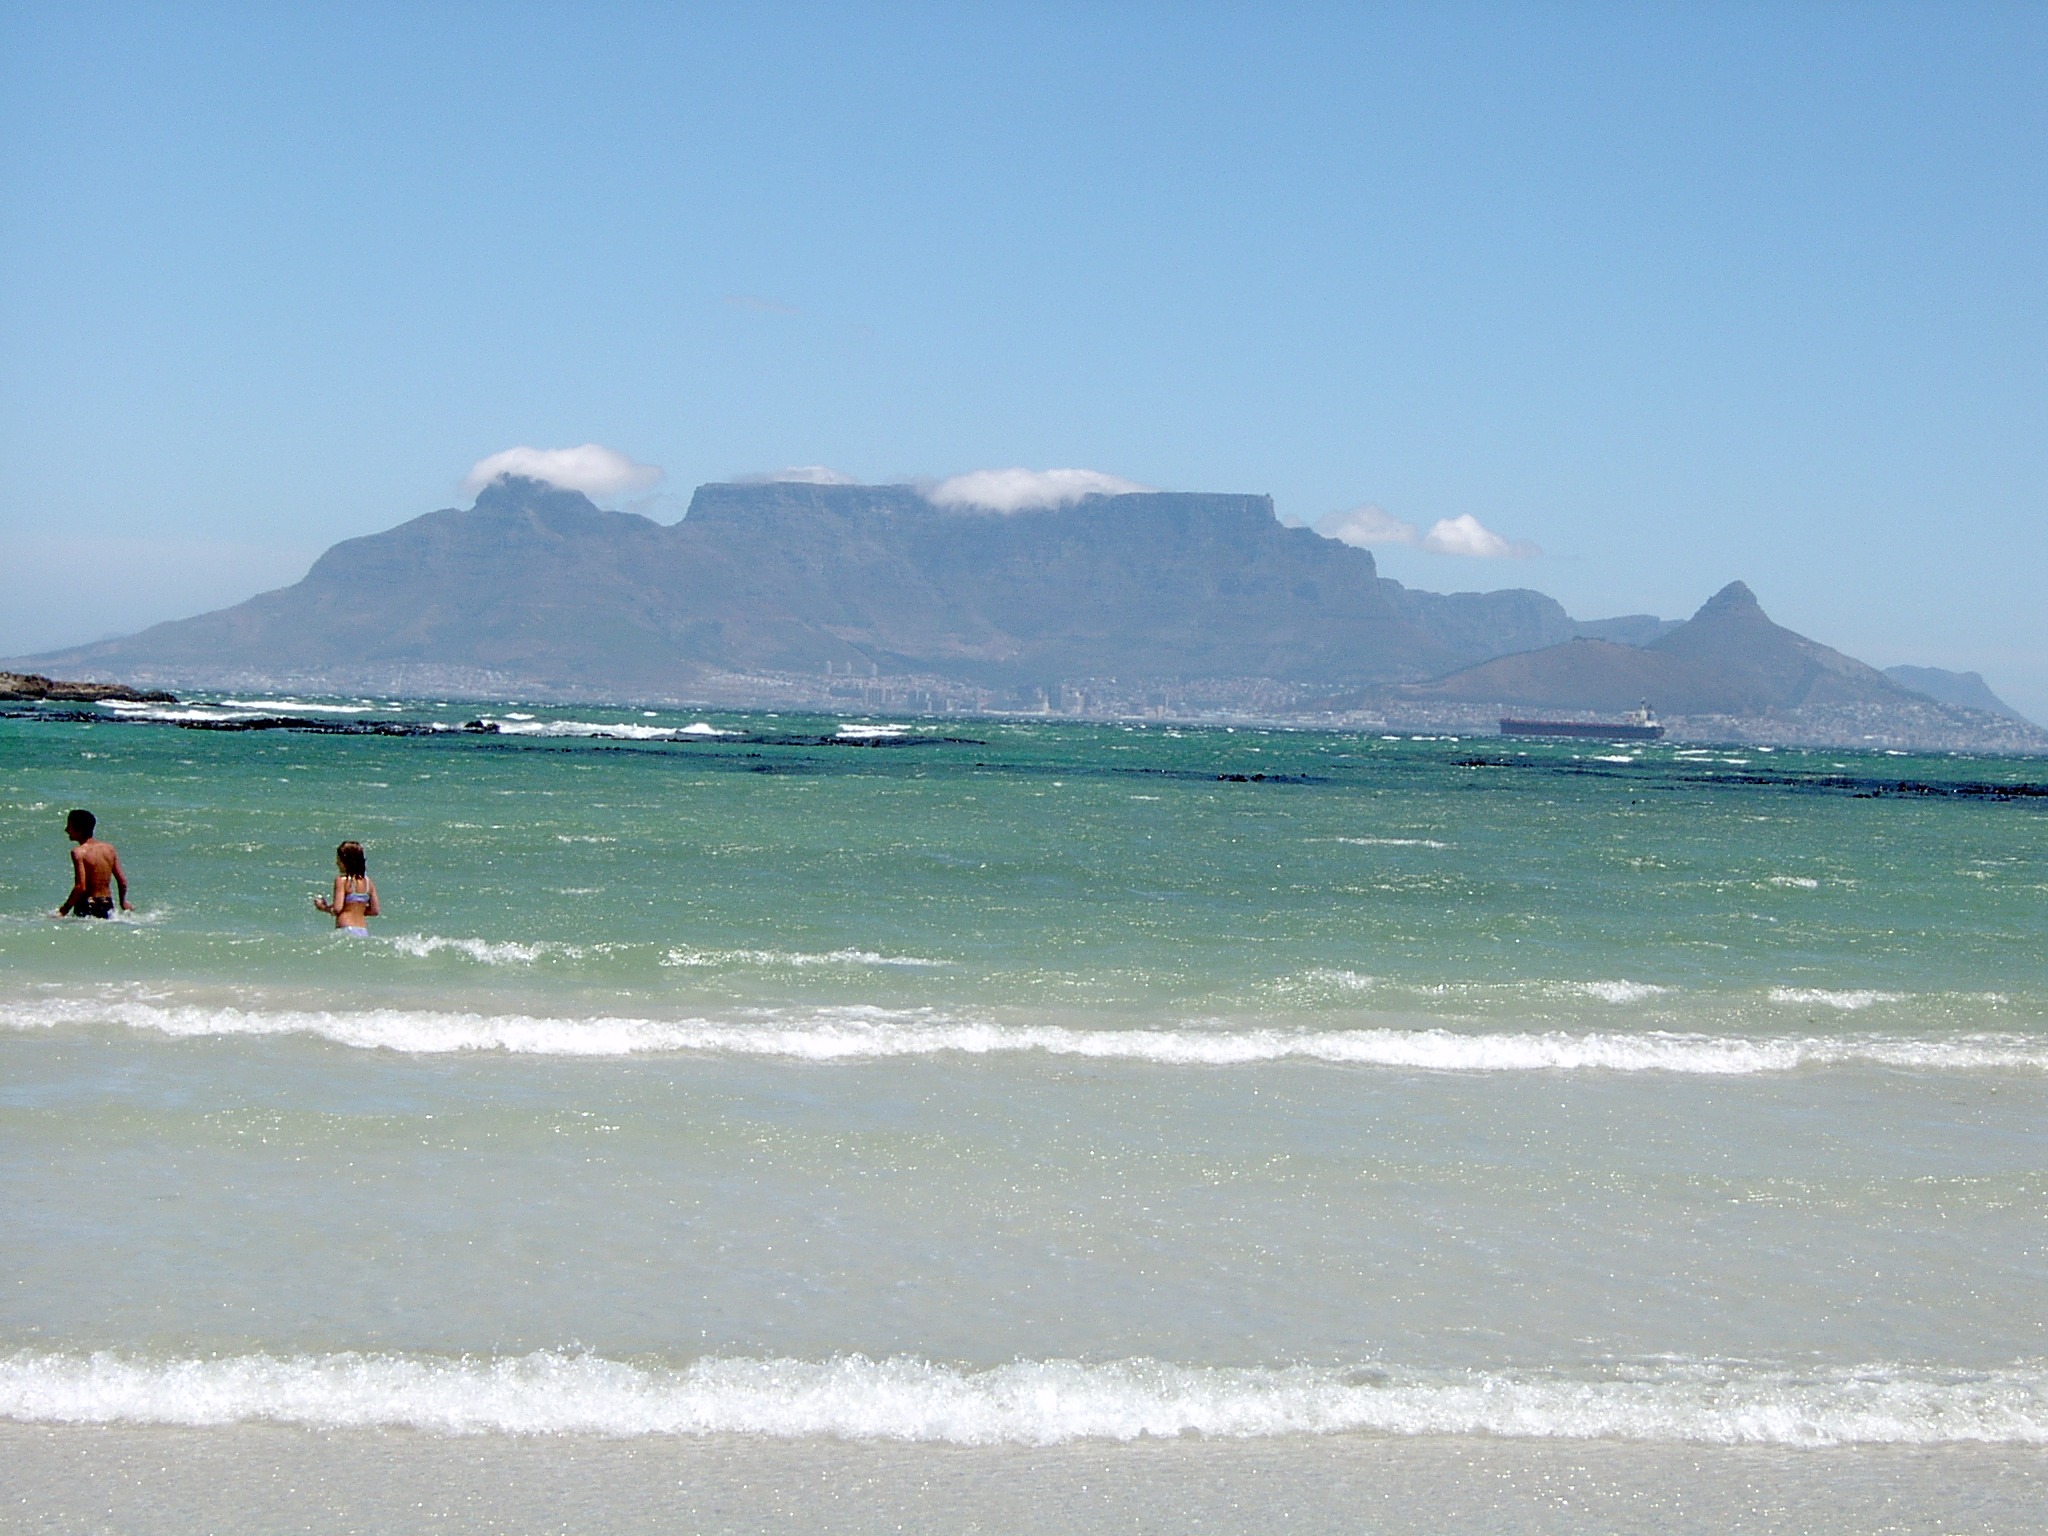
beach, sea, coast, sand, ocean, shore, wave, vacation, bay, table mountain, body of water, cape, south africa, cape town, wind wave